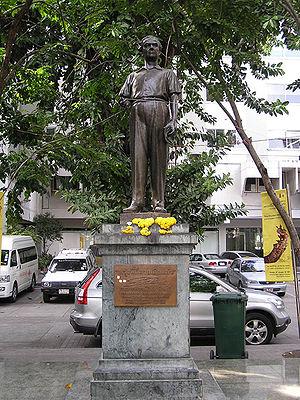
Silpa Bhirasri est un sculpteur thaïlandais d'origine italienne, fondateur en 1943 de l'Université Silpakorn.